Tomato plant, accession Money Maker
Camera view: tilt-top (135 deg); turntable rotation: 120 degrees
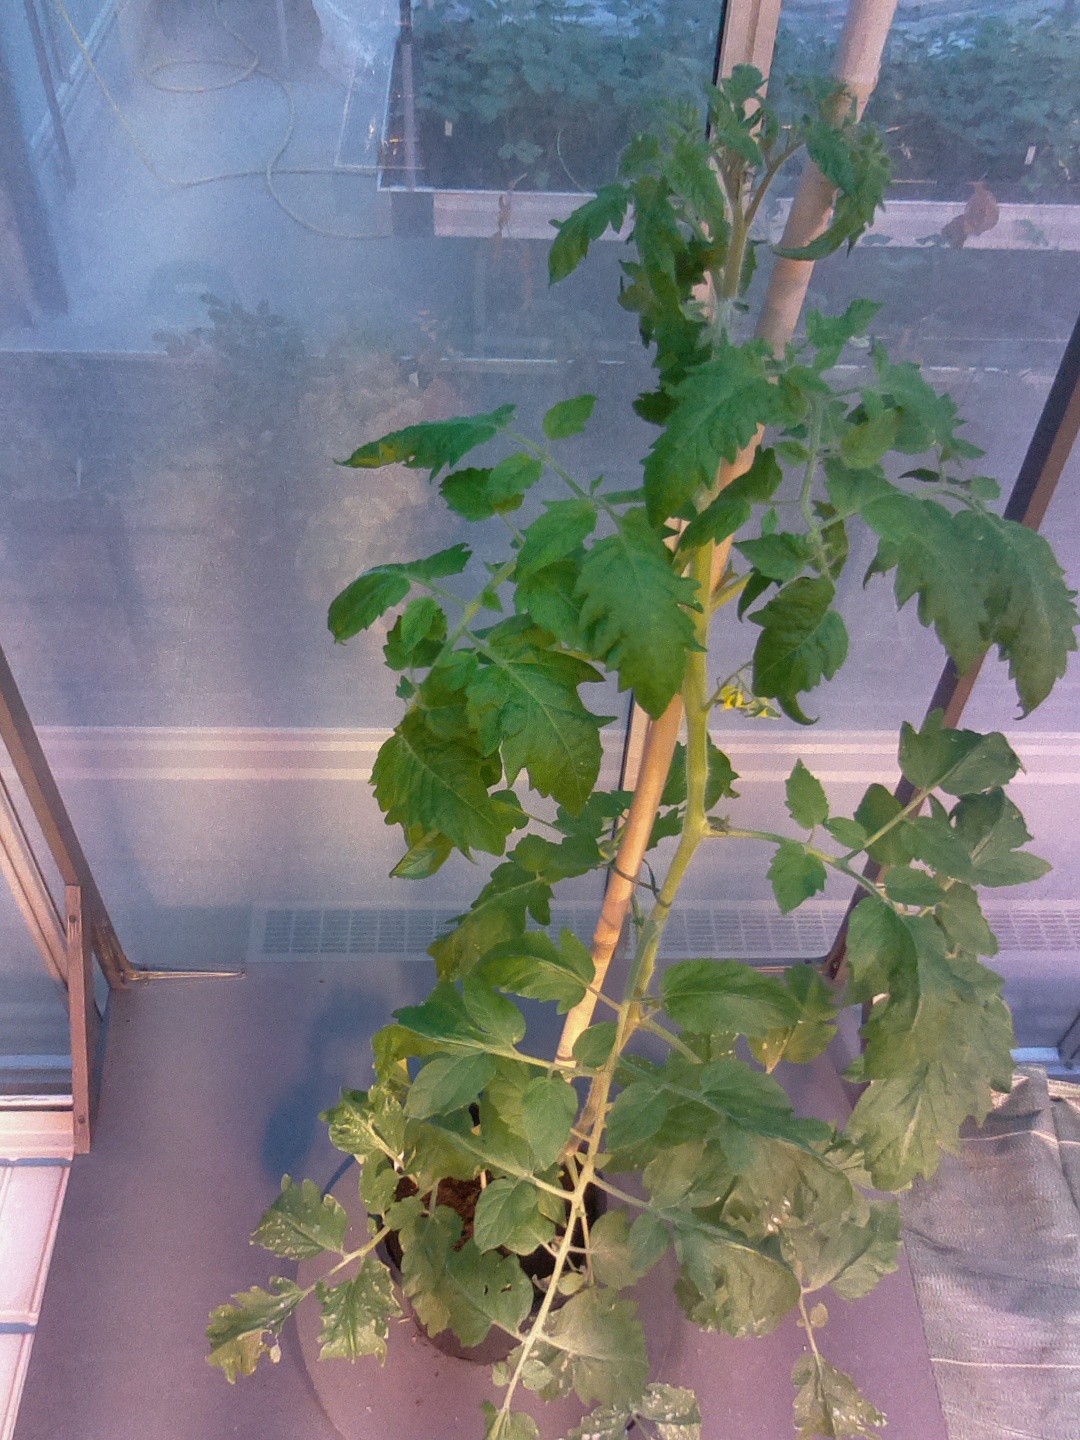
BBCH growth stage 68: Full flowering, 80%-90% of flowers open, more petals falling